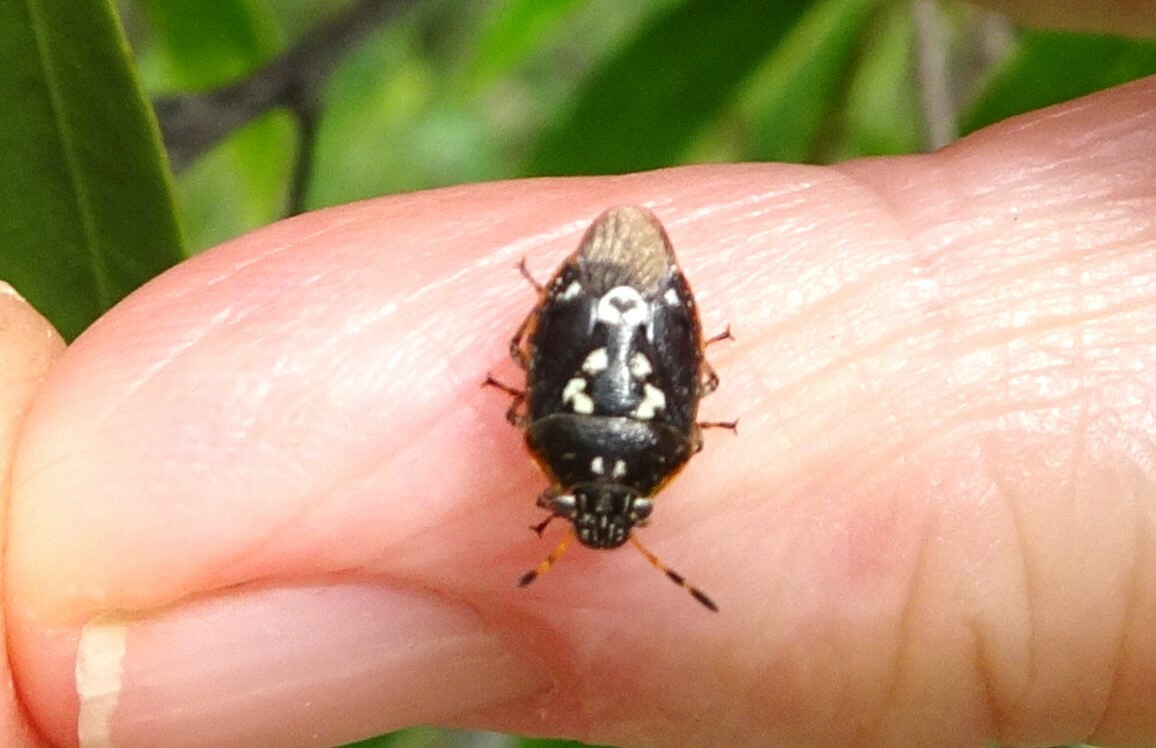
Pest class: stink_bug